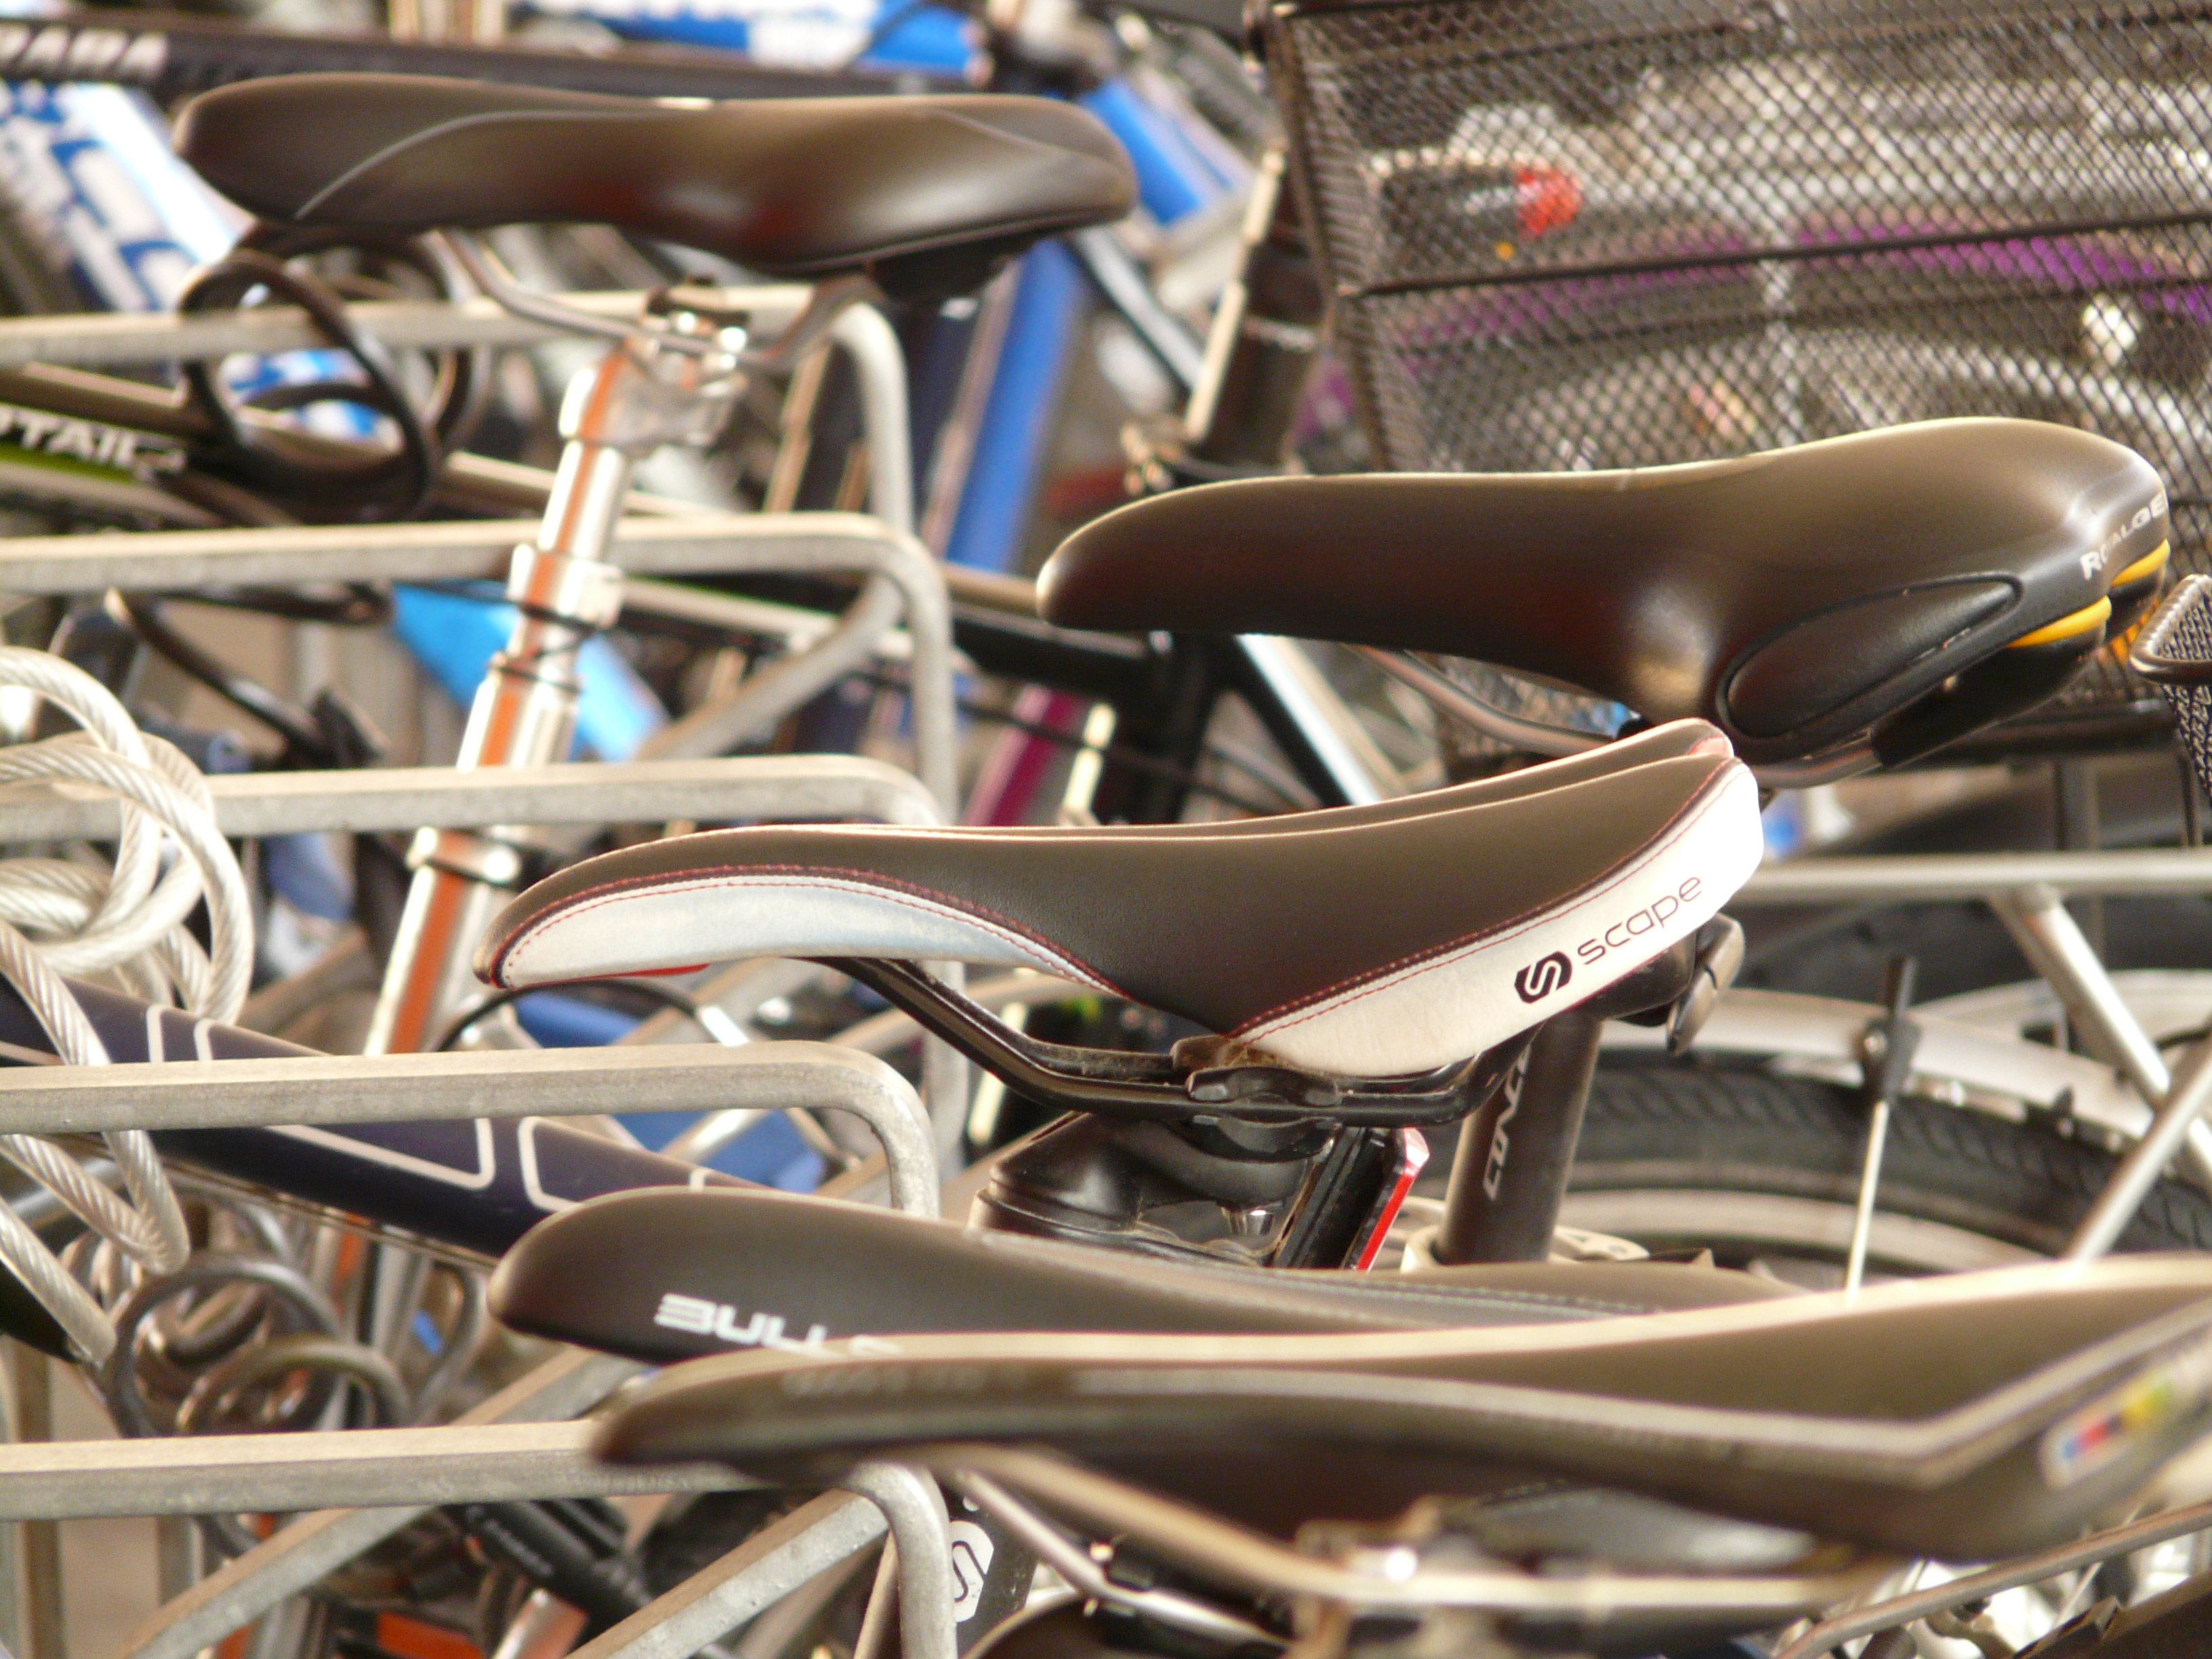
traffic, wheel, bicycle, bike, vehicle, motorcycle, macro, drive, close, mountain bike, bicycle saddle, saddle, automobile make